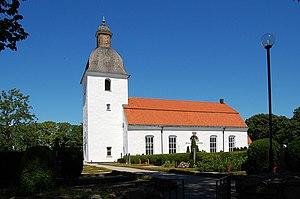
Mjällby est une localité suédoise située dans la commune de Sölvesborg dans la province de Blekinge.